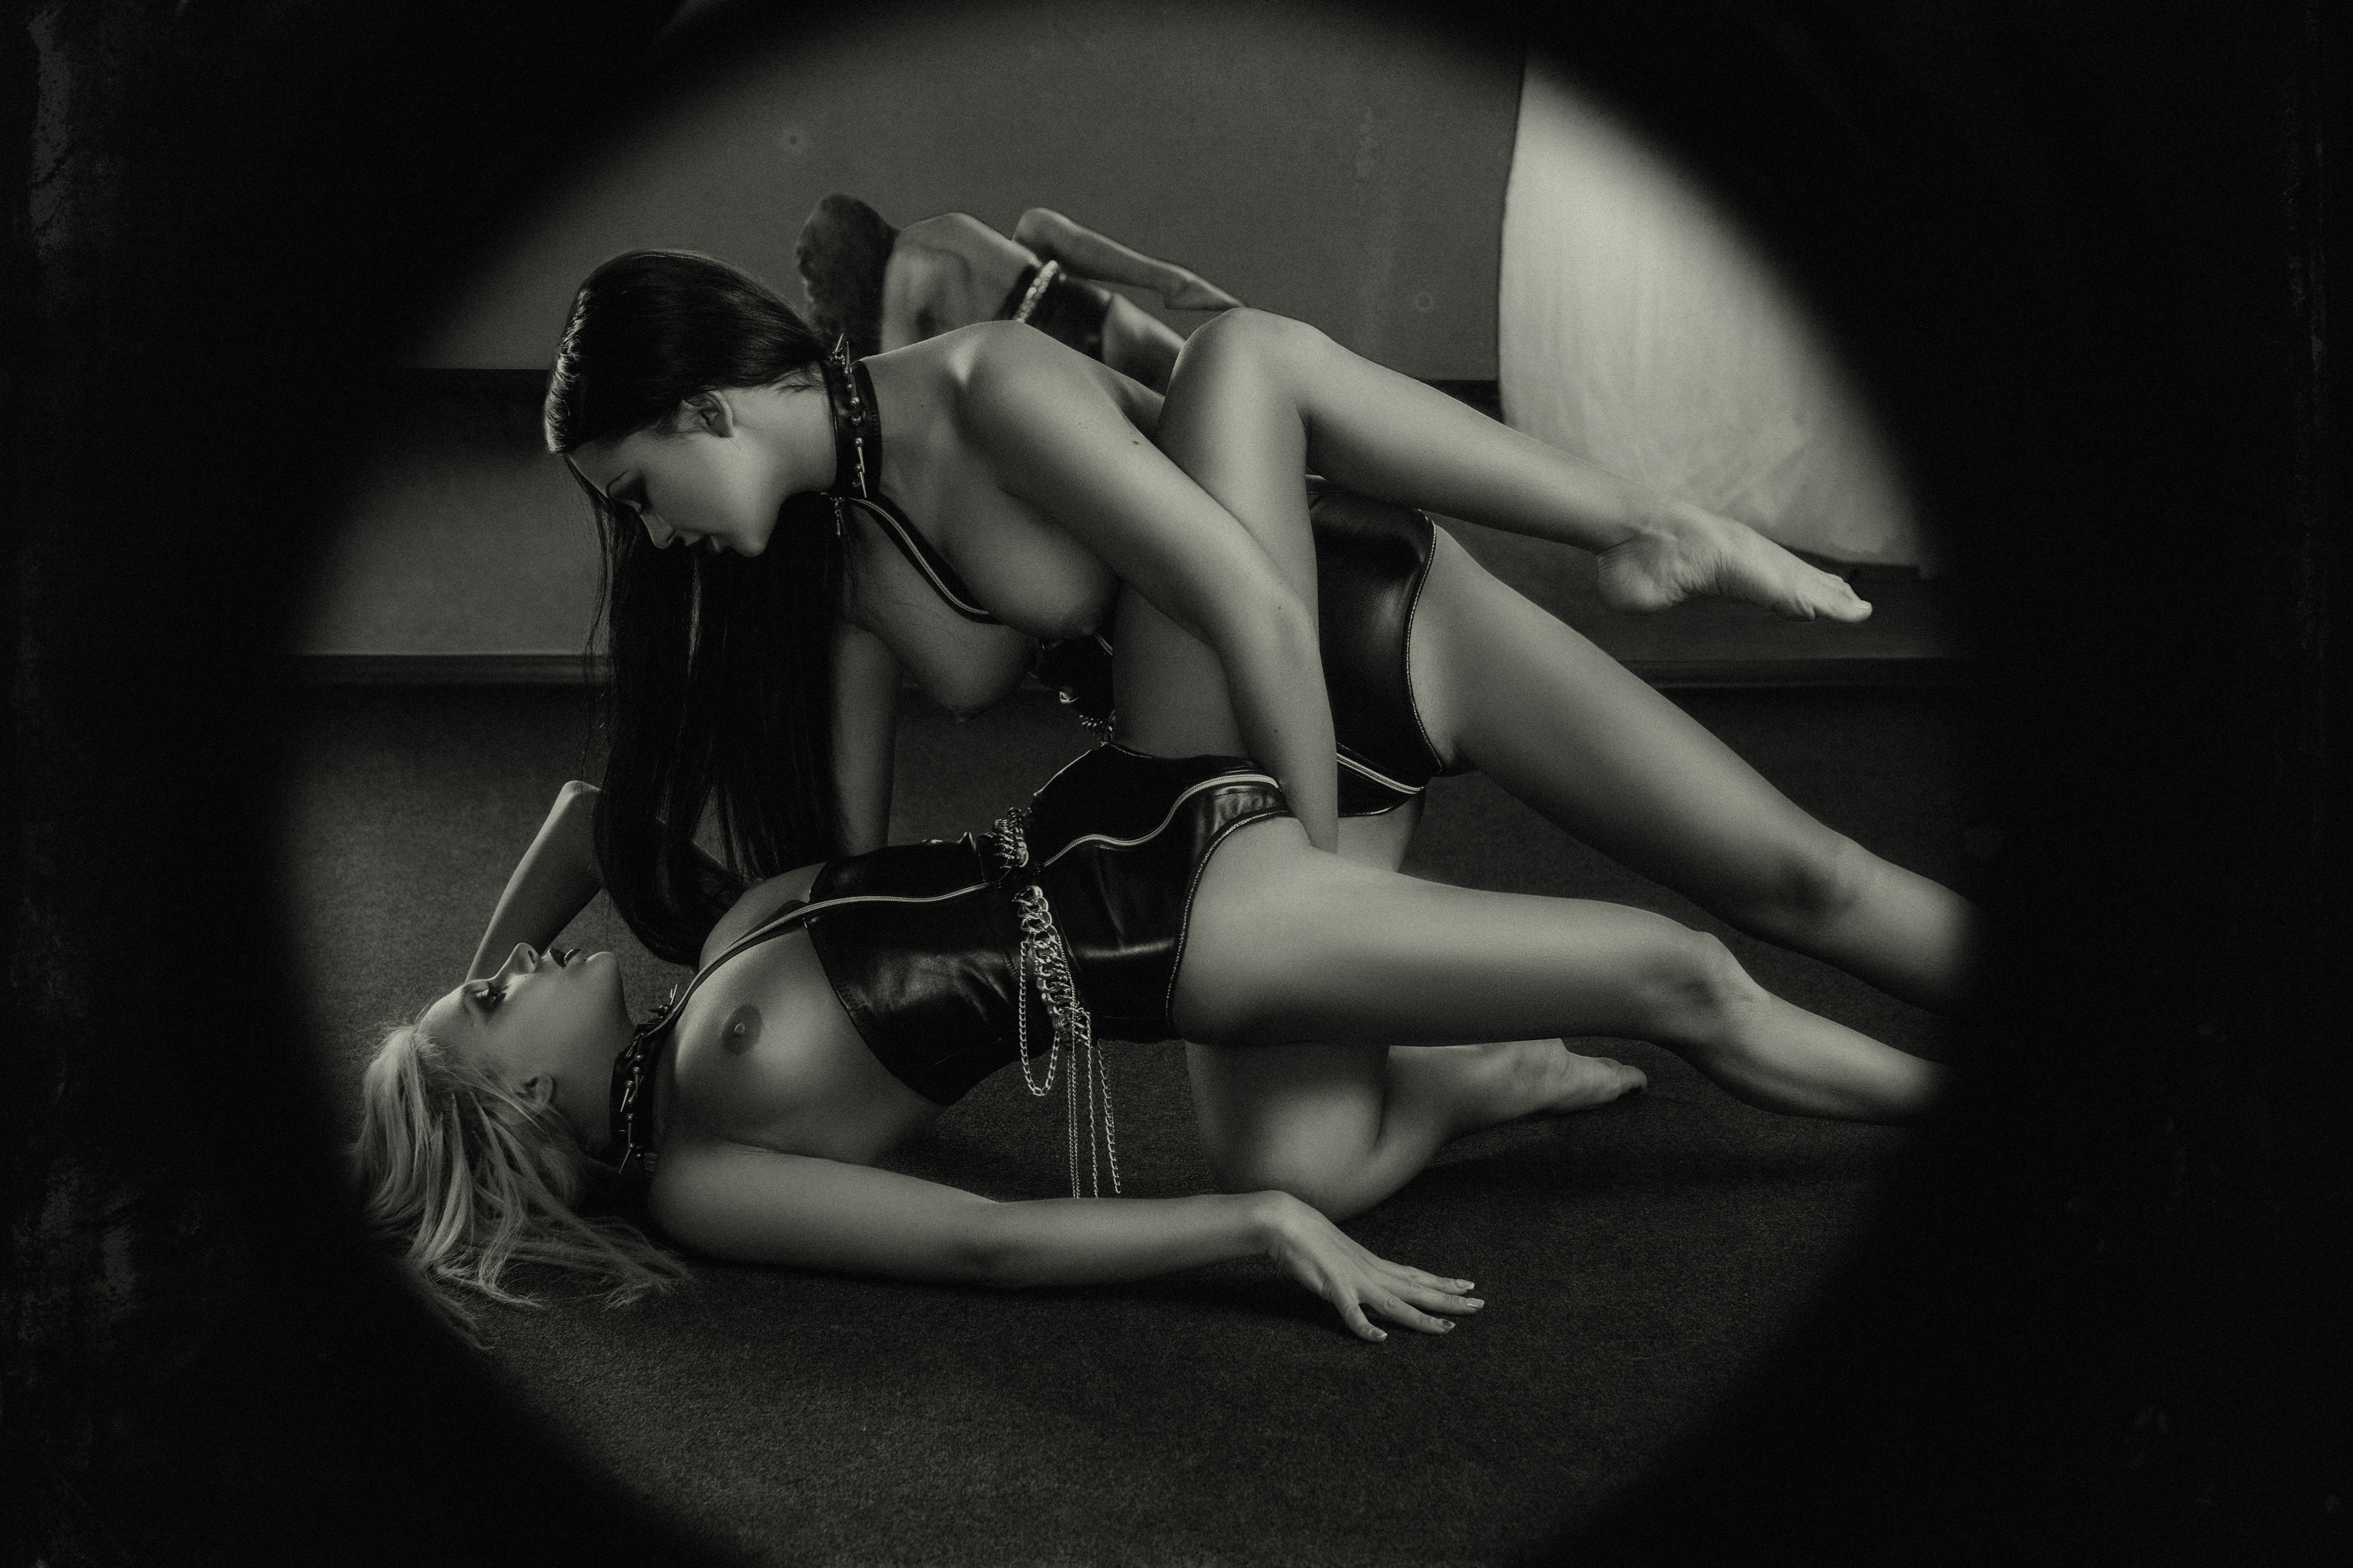
hand, black and white, white, leather, photography, chain, model, darkness, black, monochrome, lightning, girls, mirror, photograph, image, breast, erotica, photo shoot, bdsm, latex, monochrome photography, pry, film noir, human positions, art model